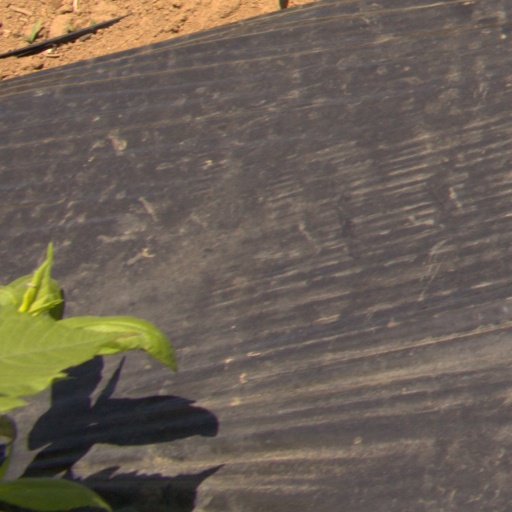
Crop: Jerusalem artichoke